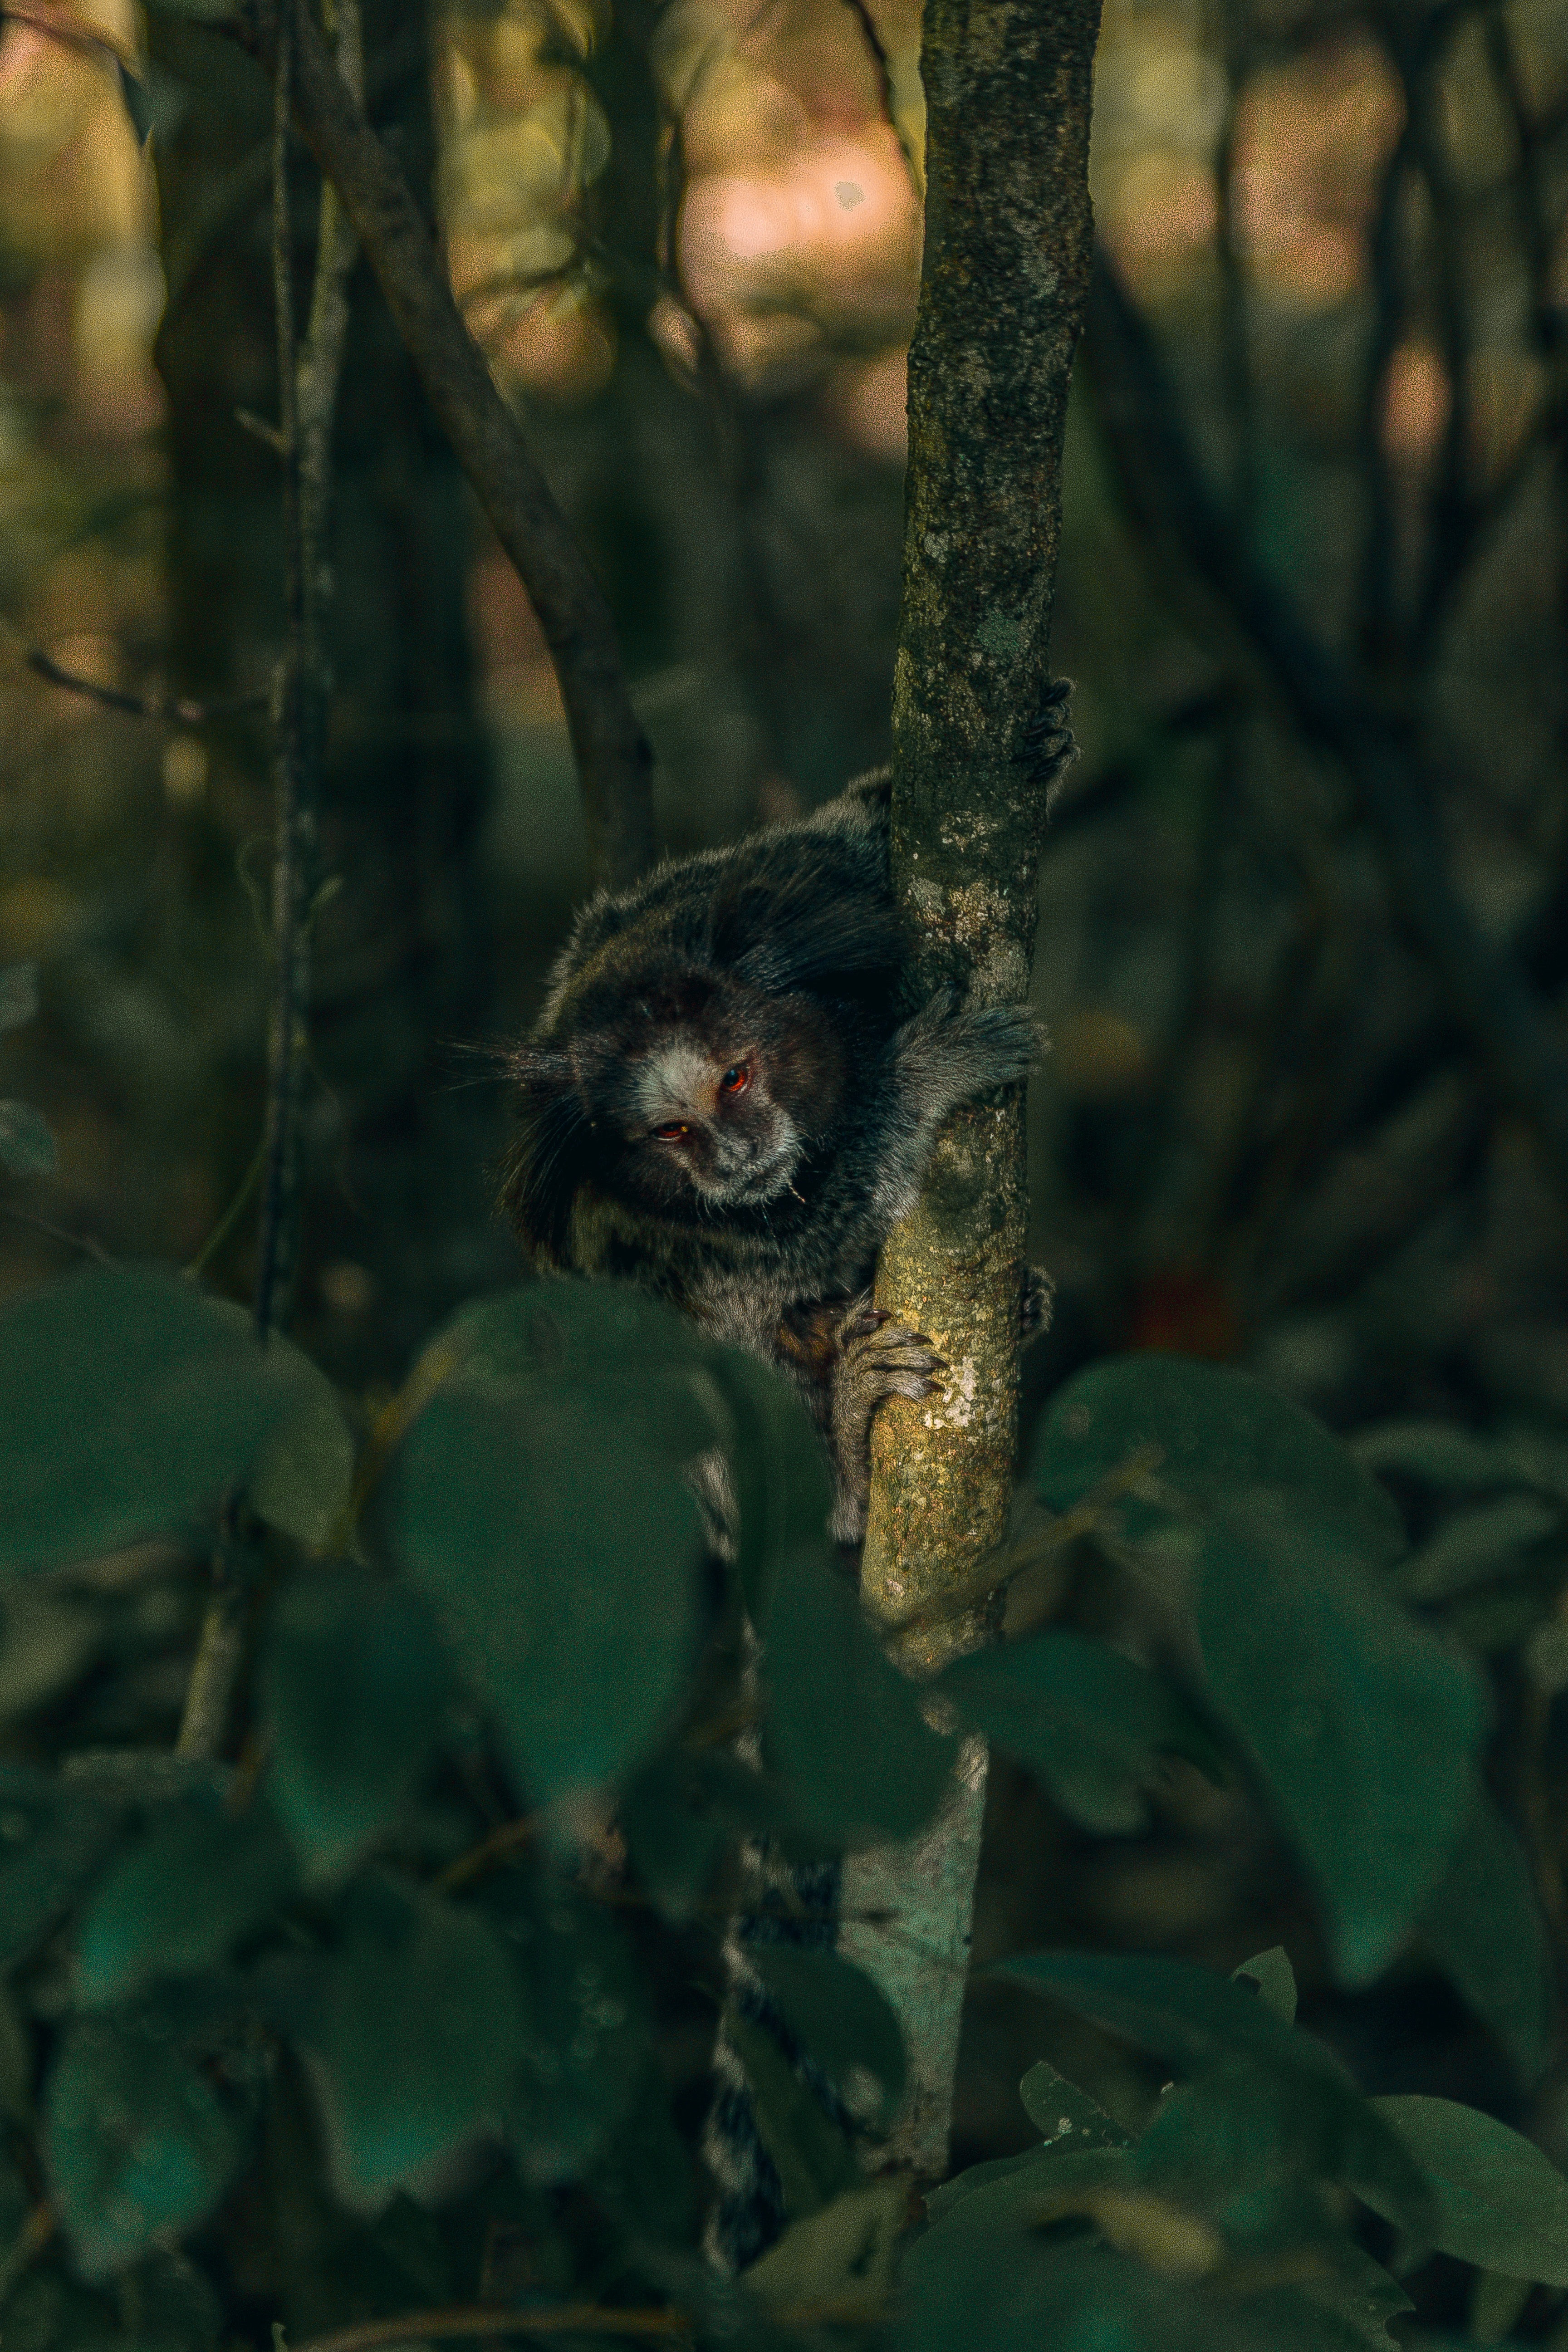
tree, nature, forest, branch, leaf, flower, wildlife, green, jungle, small, america, monkey, flora, fauna, climb, ecology, brazil